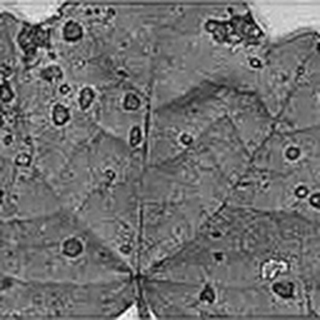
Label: cotton_target_spot